Euwyn Poon

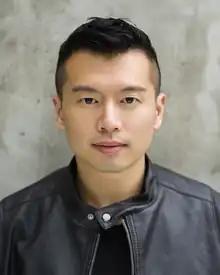
Euwyn in 2020

Euwyn Poon is a Singapore-born entrepreneur who founded Spin, a shared electric scooter company based in San Francisco that was acquired by Ford in 2018, and is the founding partner of venture capital firm Moso Capital. Poon graduated from Cornell University in 2004 at the age of 18 with a degree in Computer Science and Cornell Law School in 2007. After earning a J.D. from Cornell Law School, he practiced M&A and securities law at Simpson Thacher & Bartlett from 2007 to 2009.